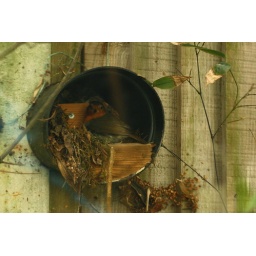
15/03/2011 Robin starting to build nest in a flower pot attached to fence. Photo taken from inside greenhouse.